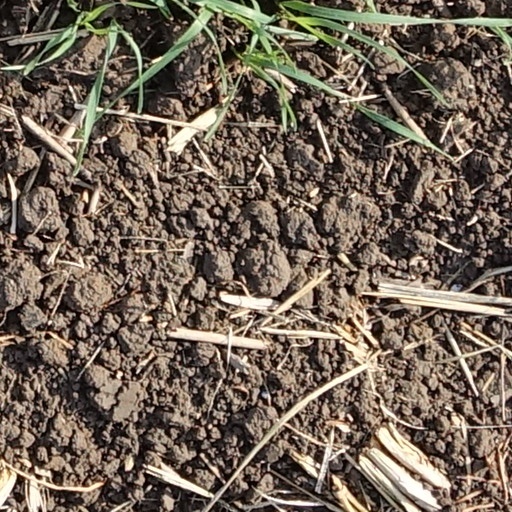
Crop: wheat